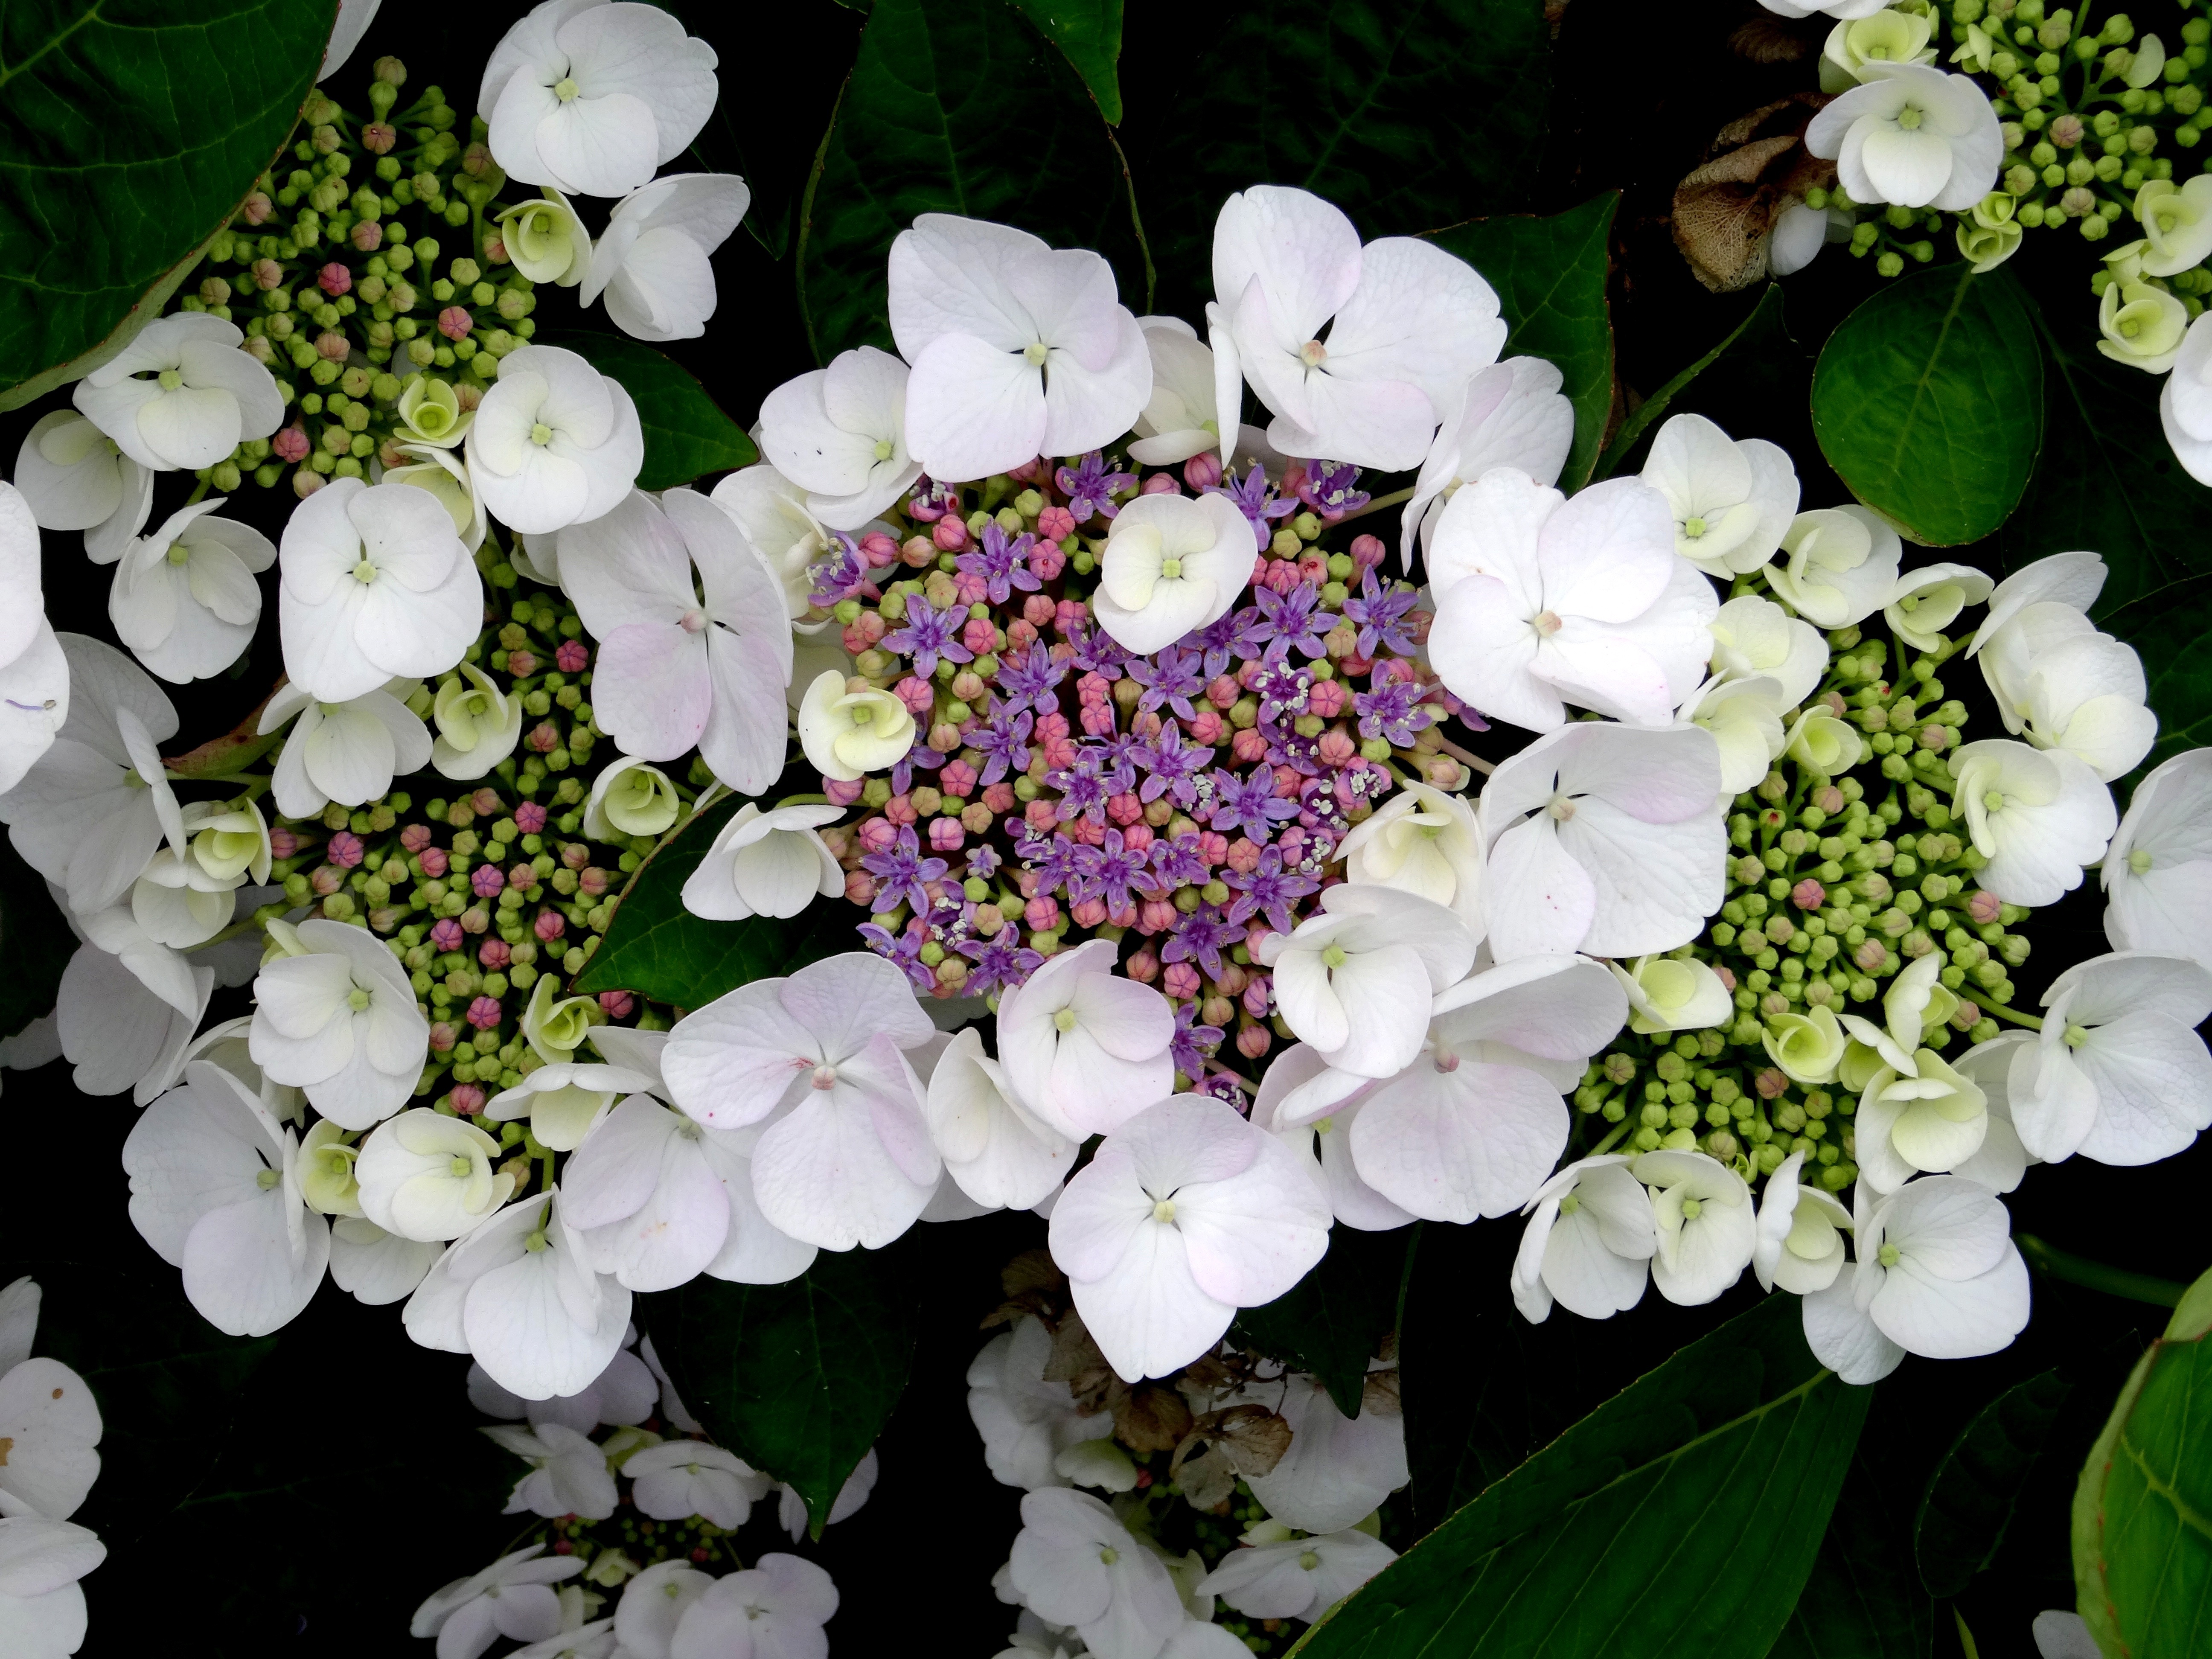
nature, blossom, structure, plant, white, grain, flower, purple, petal, bloom, cute, green, small, botany, blue, colorful, garden, pink, close, flora, hydrangea, sprinkle, petals, shrub, bee, funny, beautiful, floristry, flowering plant, hydrangeaceae, floral design, plate flower, cornales, land plant, flower arranging, hydrangea serrata